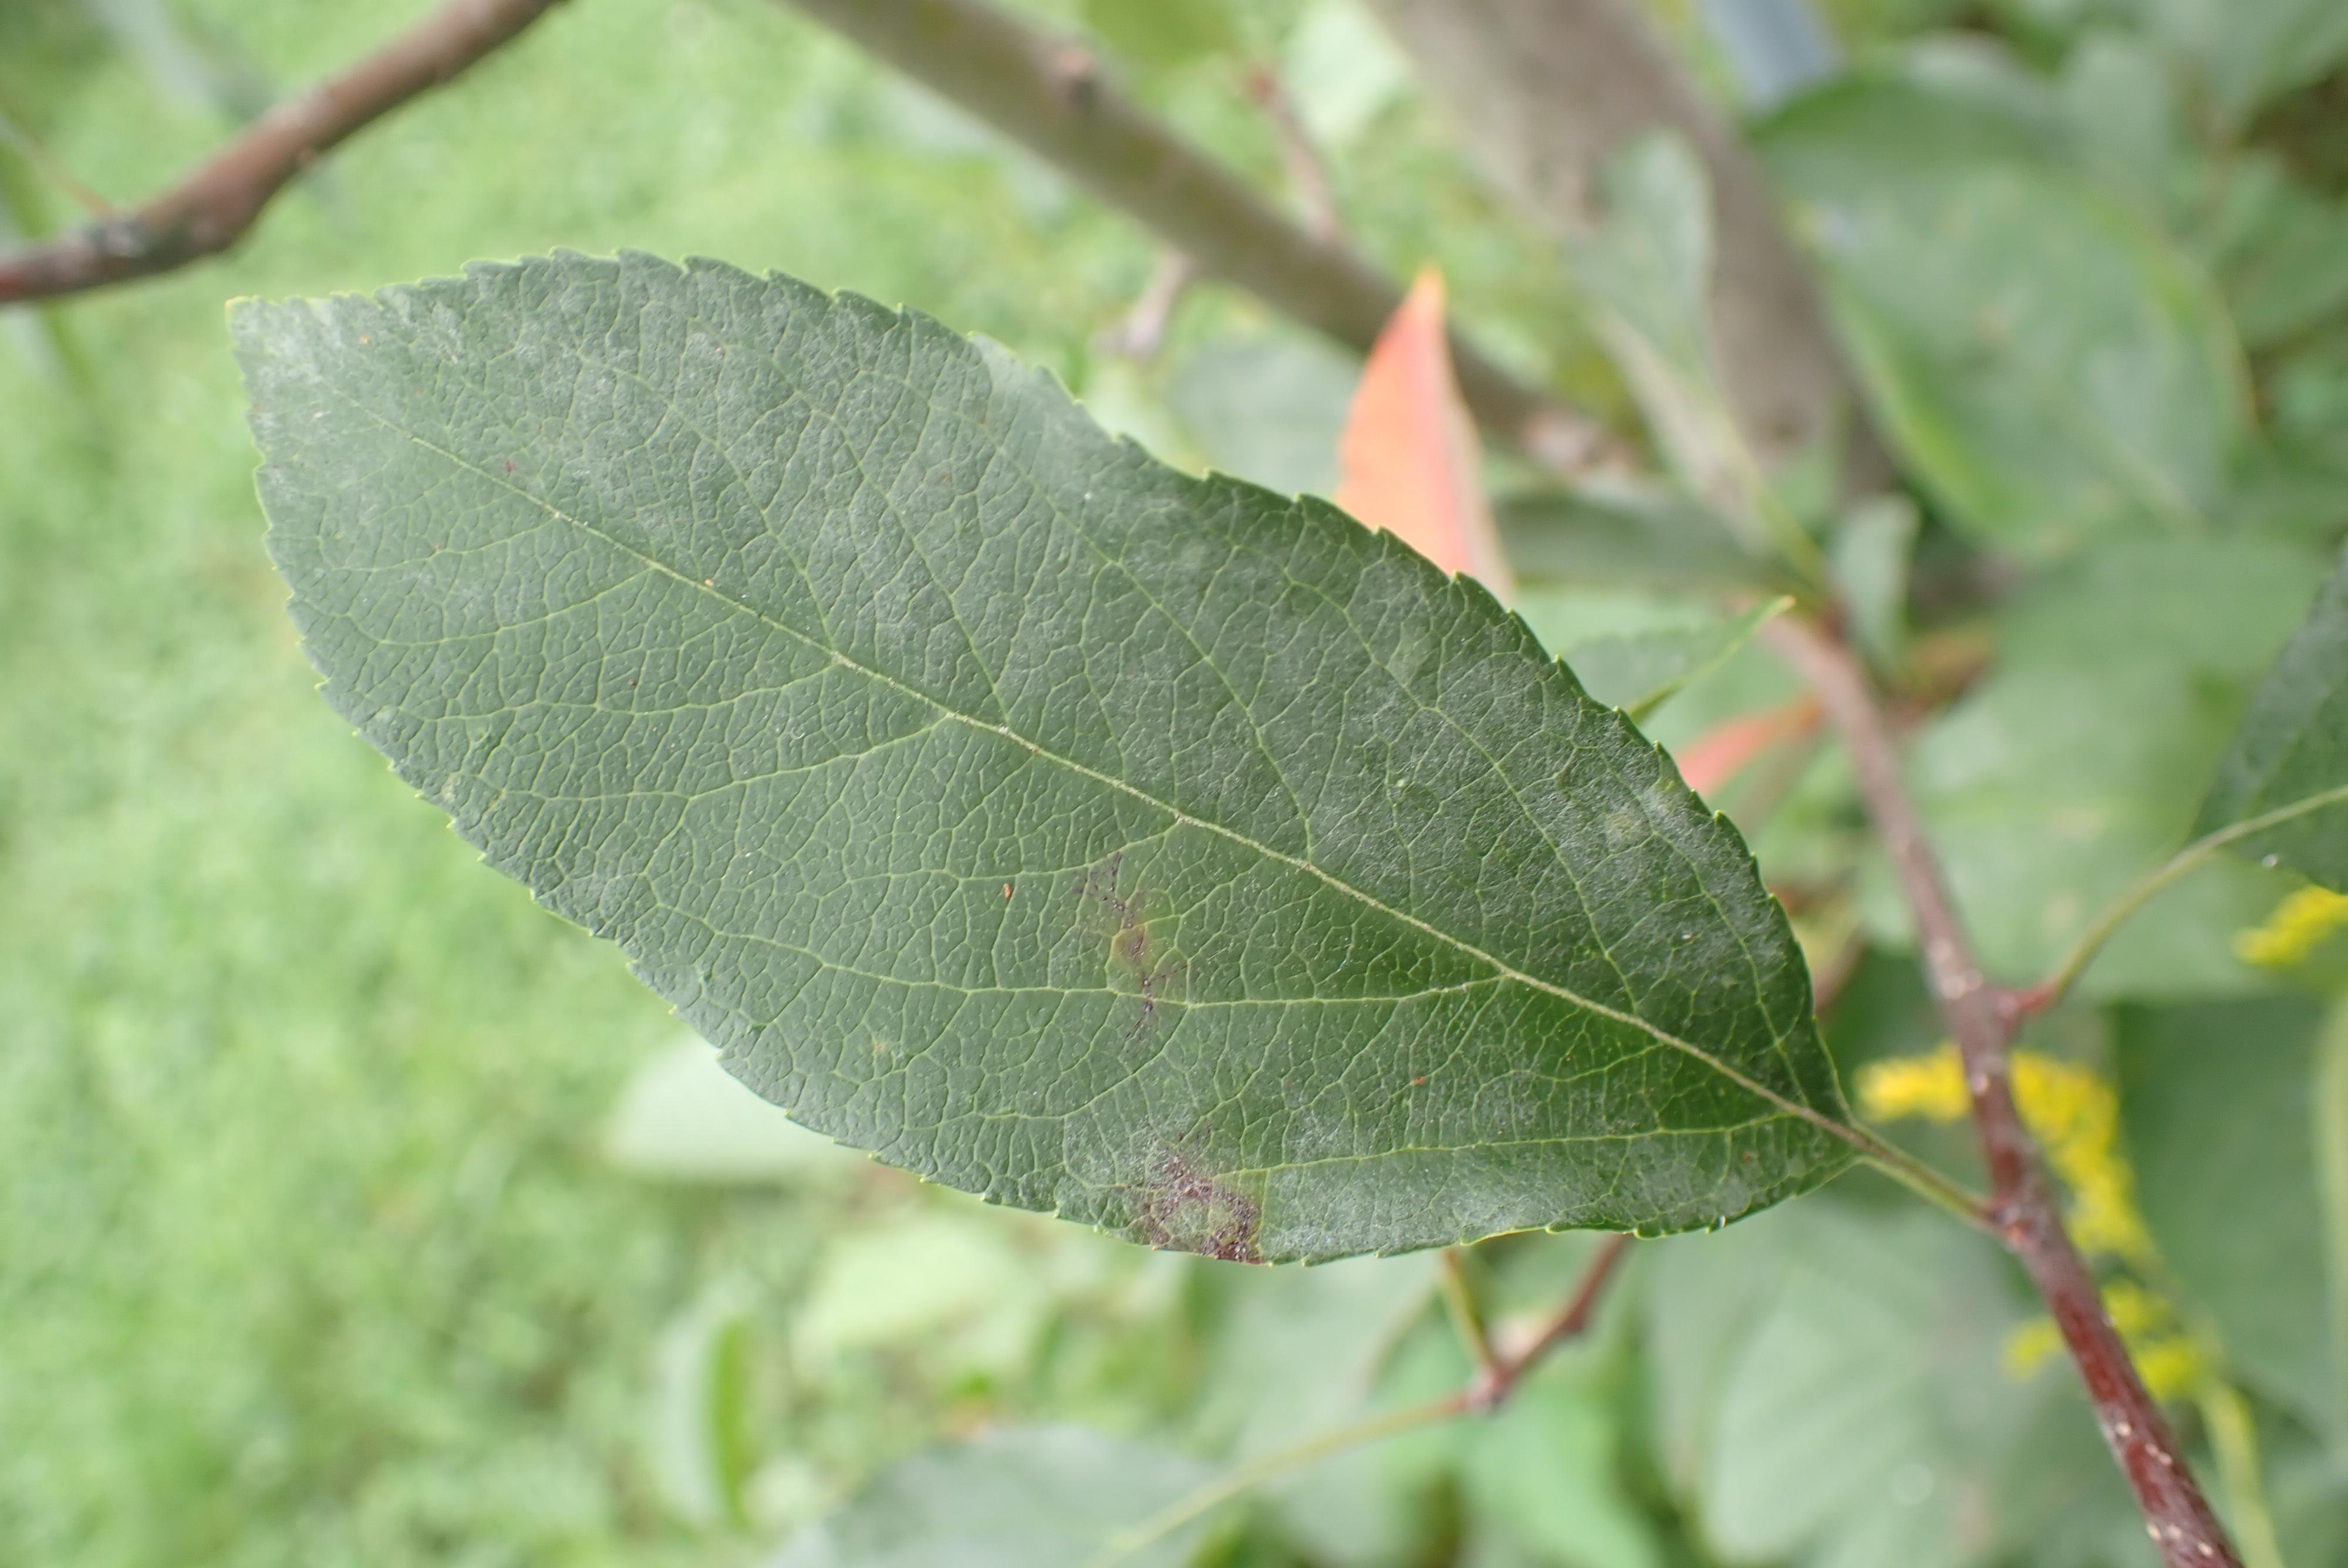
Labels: powdery_mildew, complex